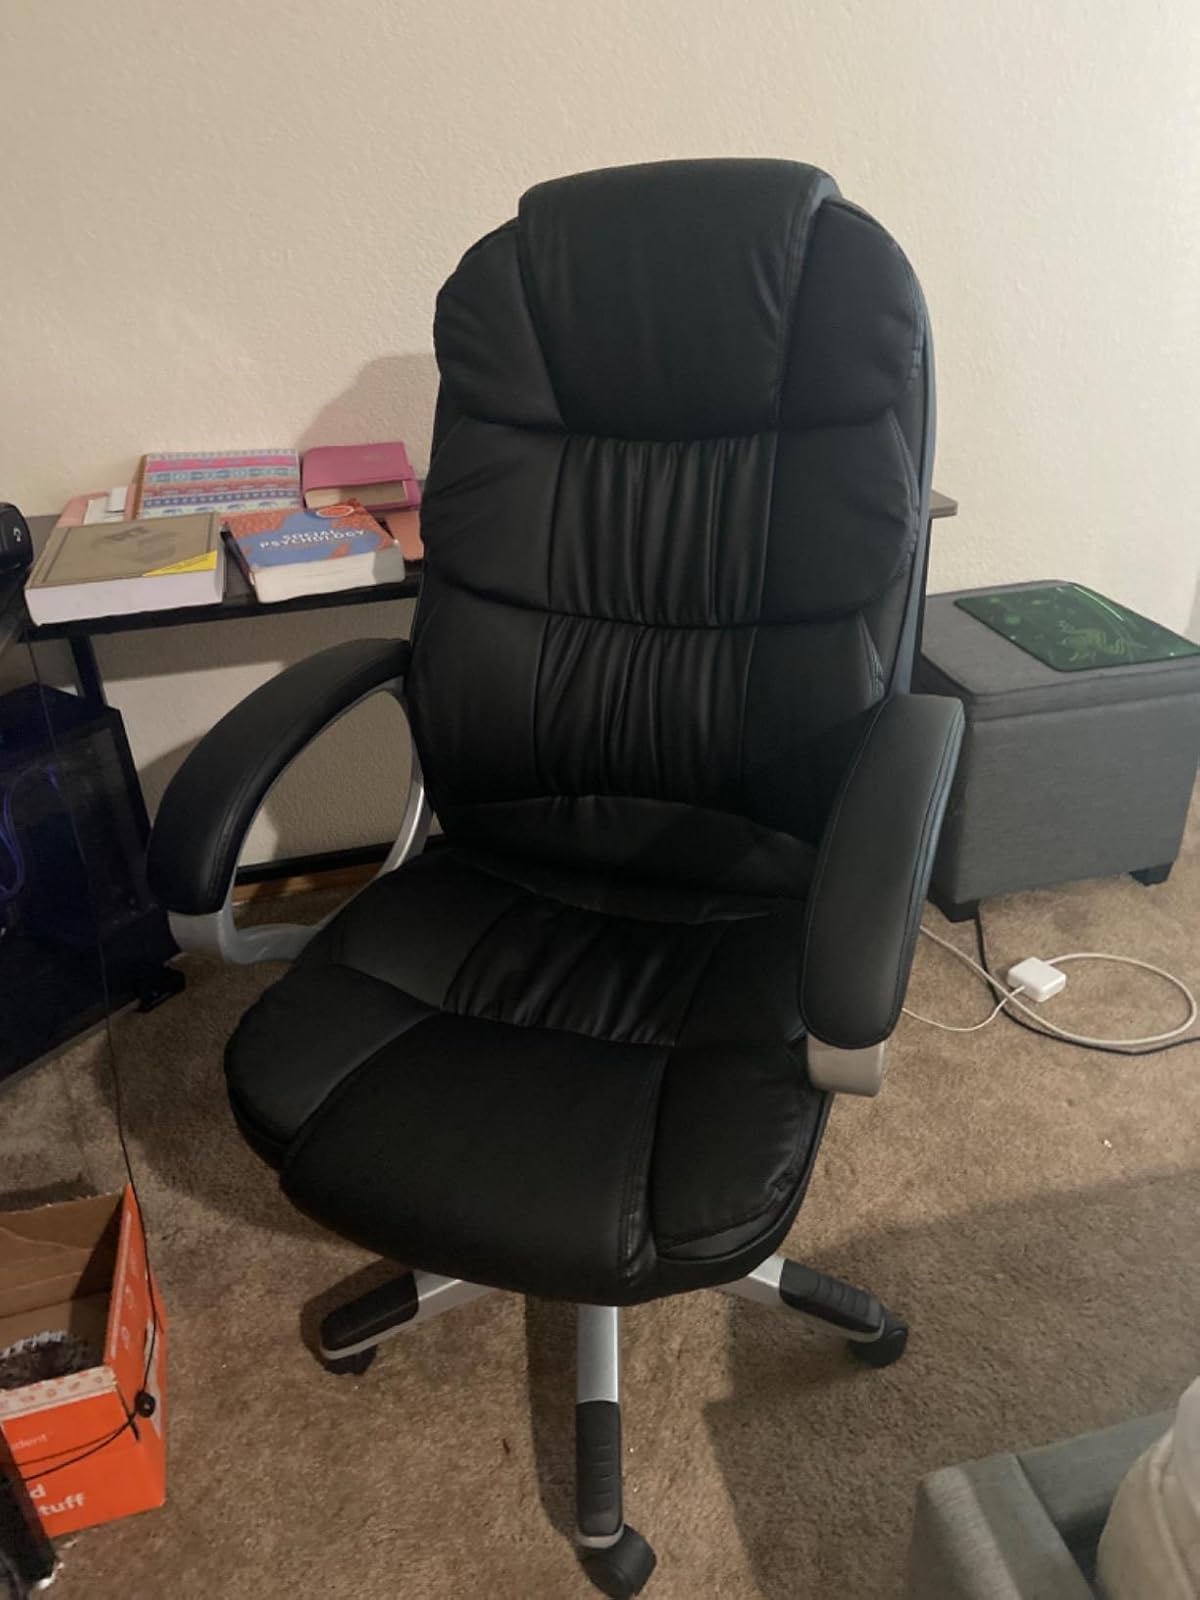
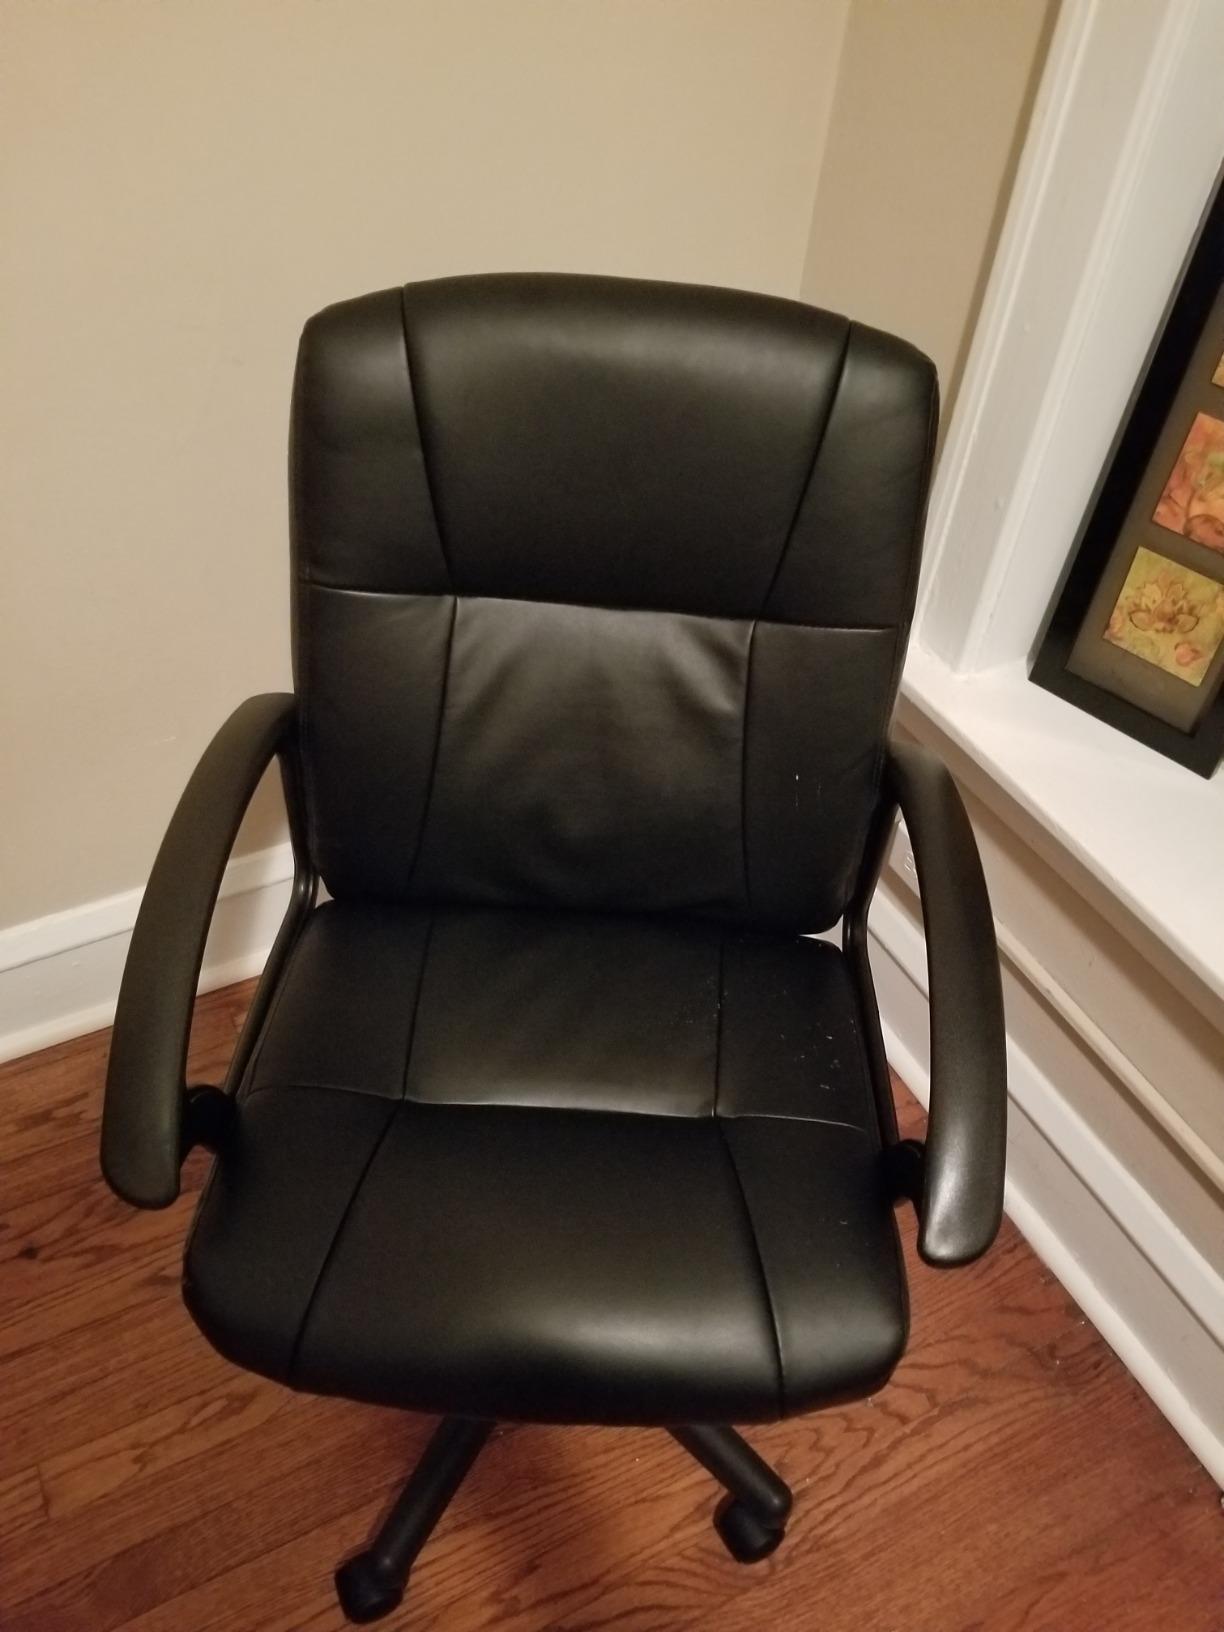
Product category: items_chair
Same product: no